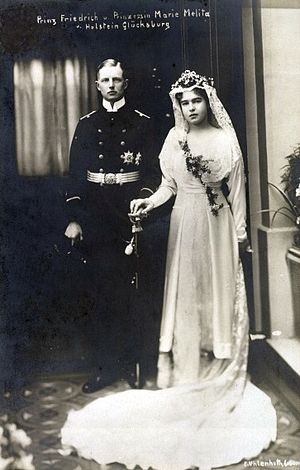
Frederik 2. af Slesvig-Holsten-Sønderborg-Glücksborg / Ægteskab og børn
Prins Frederik og Prinsesse Marie Melita ved deres bryllup i 1916.
Hertug Frederik til Slesvig-Holsten-Sønderborg-Glücksborg, også kendt som Vilhelm Frederik af Slesvig-Holsten, var en tysk prins, der var titulær hertug af Slesvig-Holsten-Sønderborg-Glücksborg fra 1934 til 1965.